Hypernova (band)

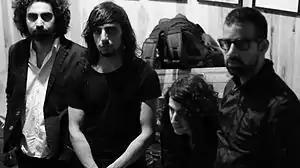
From left to right: Jam, Kami, Kodi Najm, King Raam

Hypernova is a New York–based Iranian rock band from Tehran. The band is made up of King Raam, Kami, Kodi and Jam. Raam is the lead vocalist, Kodi is the lead guitarist, Kami is the drummer and Jam plays bass. Hypernova also has session musicians playing synths and keys at their live shows. The band members' individual names are derivations of their actual first names, probably to avoid undue attention at home in Tehran, where playing rock music is dubbed as illegal and may lead to arrest, large fines, and even a public flogging.